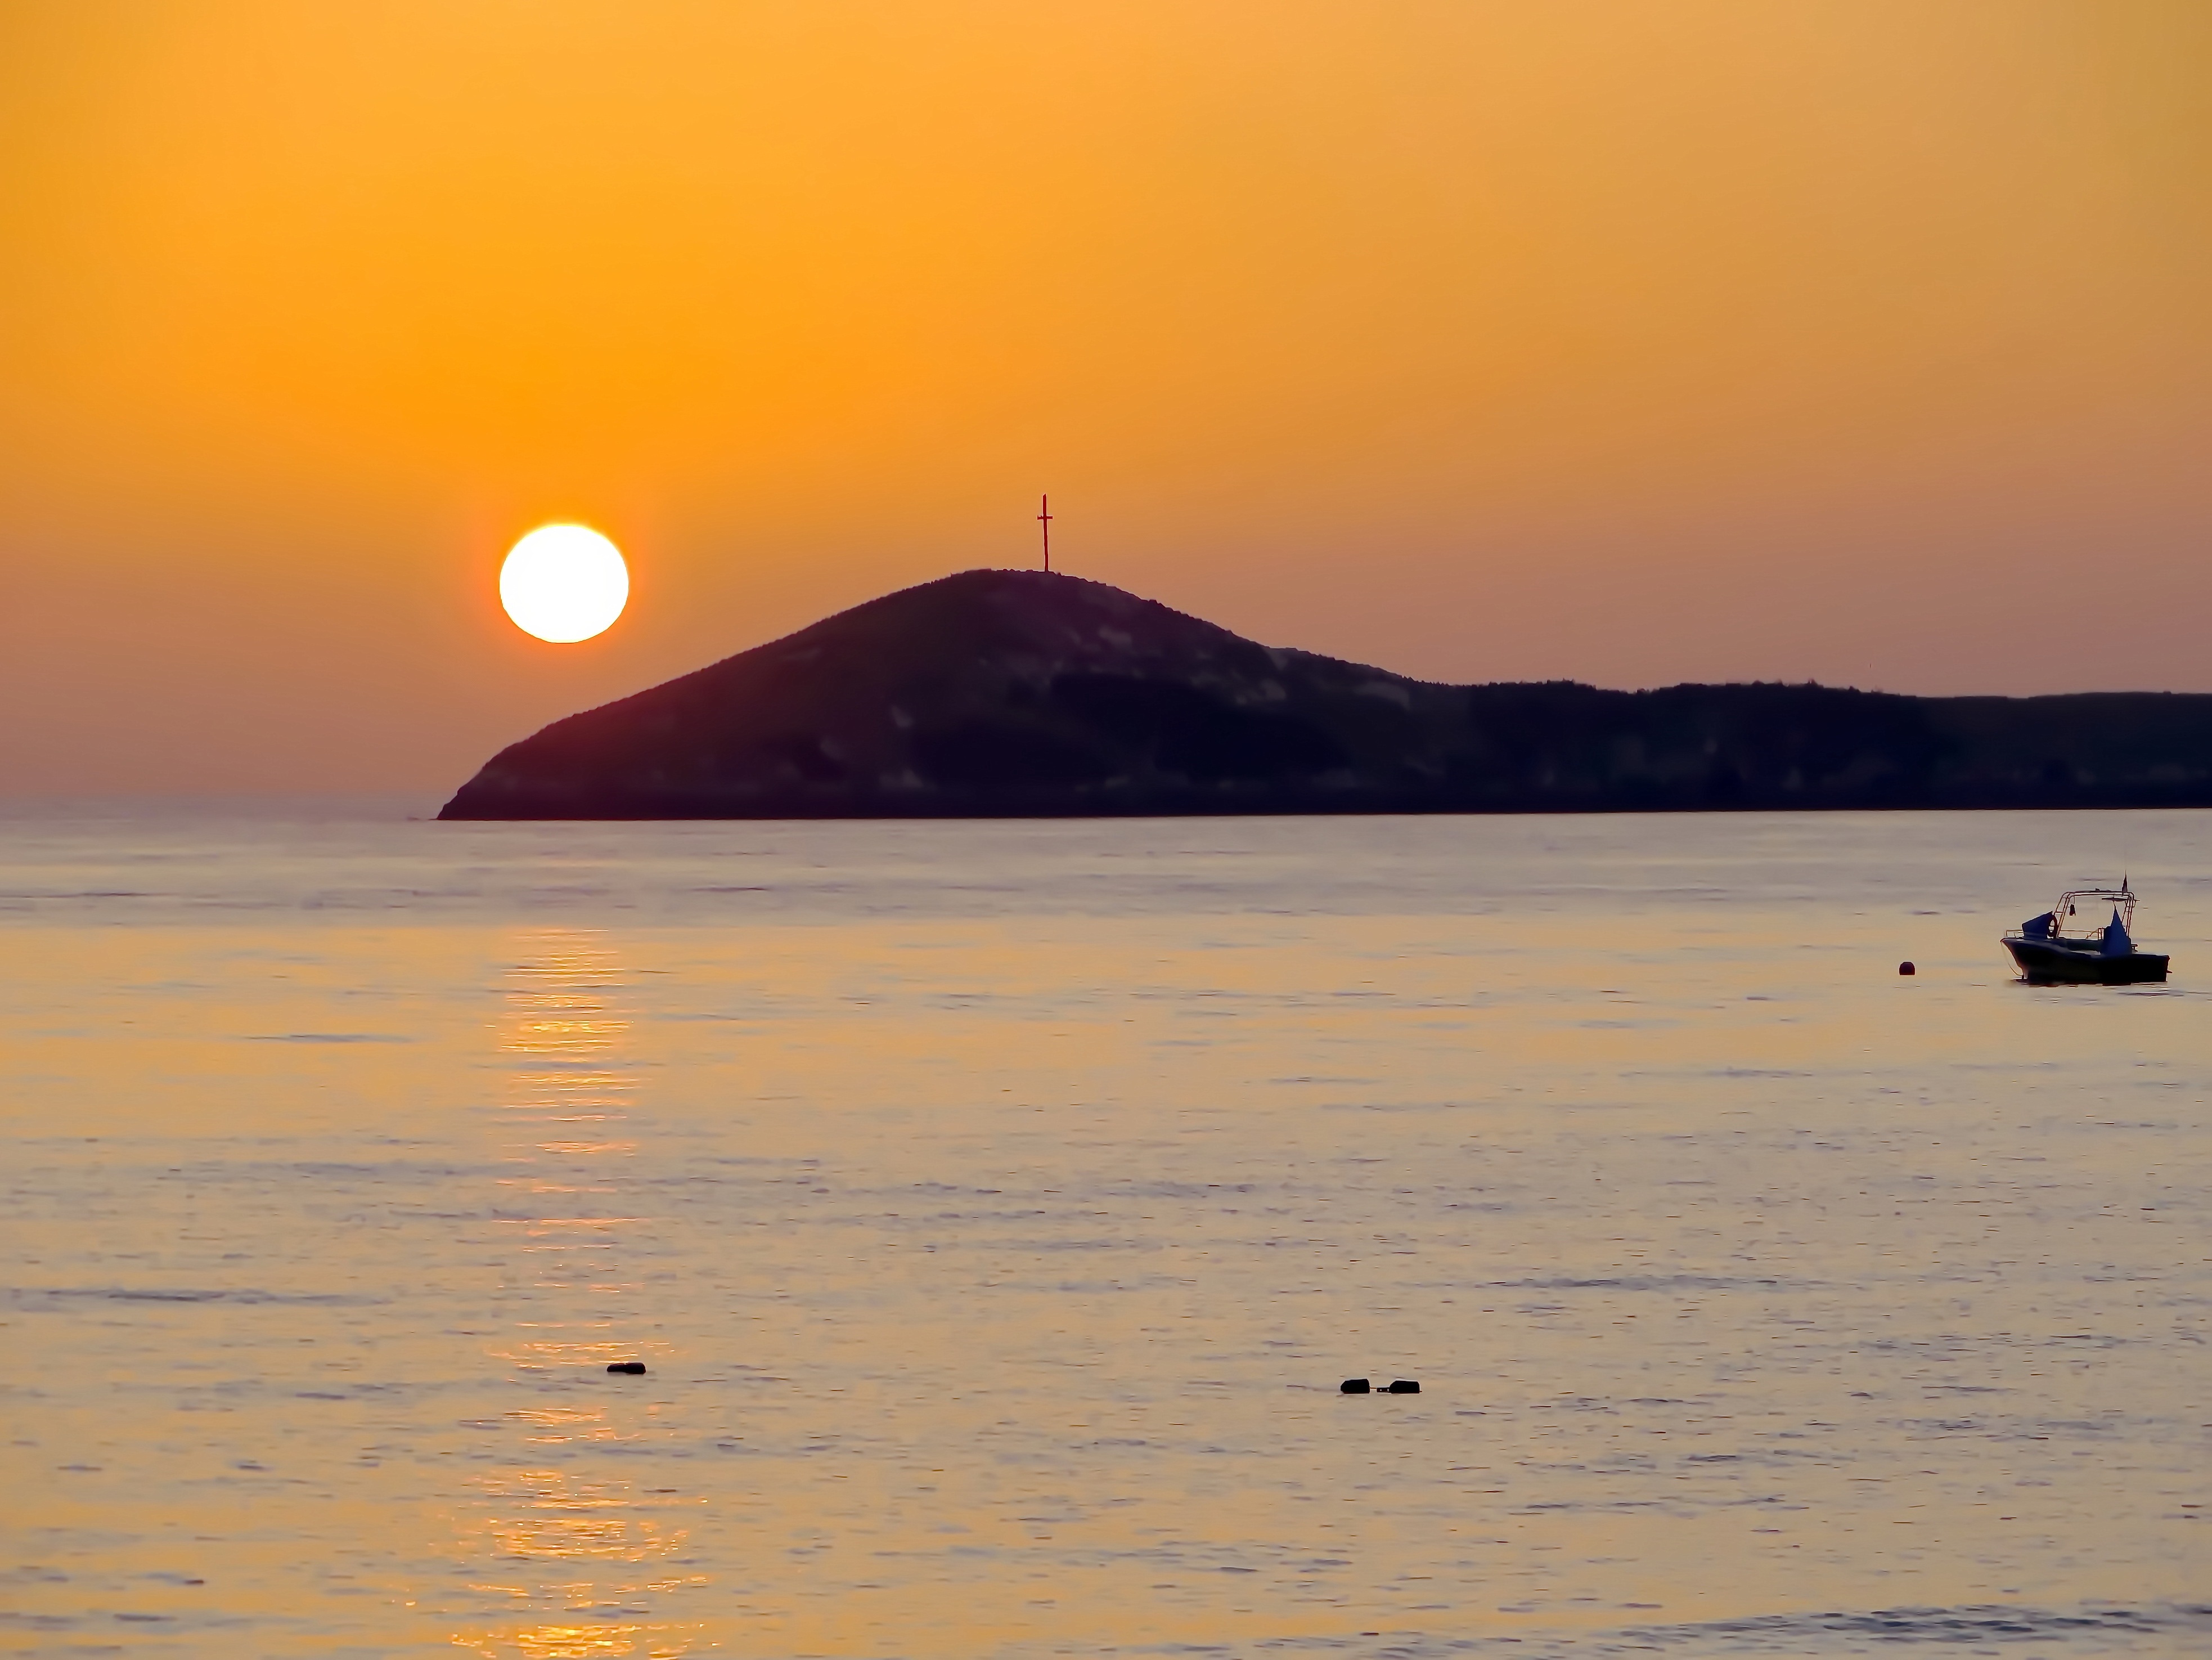
sea, coast, nature, ocean, horizon, sun, sunrise, sunset, morning, shore, wave, lake, dawn, dusk, evening, reflection, bay, sun rise, marine, loch, afterglow, panama, atmospheric phenomenon